Jonathan Lee (musician)

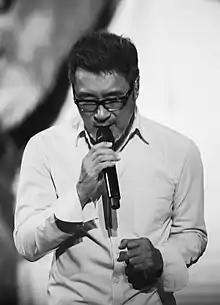
Lee in 2014

Jonathan Lee Chung-shan (born 19 July 1958) is a Taiwanese musician and producer. He is regarded as one of the most influential and respected figures in the world of Mandopop music.